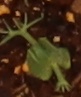
Label: Field Pea